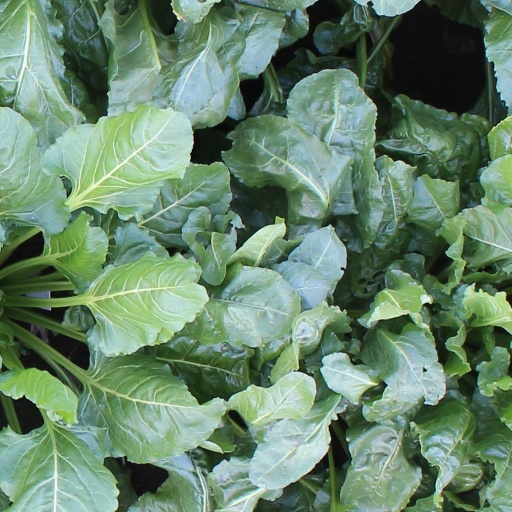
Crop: sugar beet